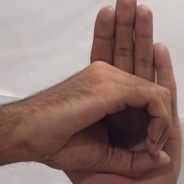
ASL sign: 0